Parla

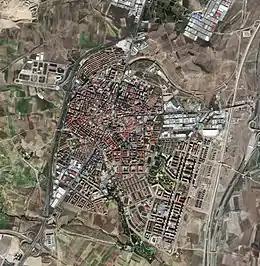
Parla as seen by the European Space Agency's Sentinel-2.

The municipality of Parla covers an area of 24.43 km. It borders six municipalities of the community of Madrid: Fuenlabrada to the North; Torrejón de Velasco and Torrejón de la Calzada to the South; Pinto to the East; and Griñón and Humanes de Madrid to the West.